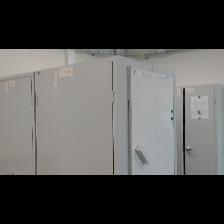
Label: NonHuman